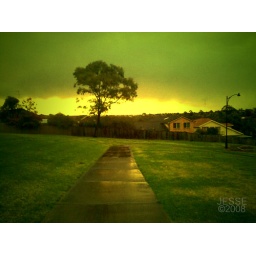
green day in front of my house